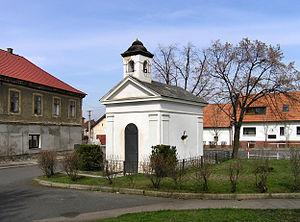
Postřižín est une commune du district de Mělník, dans la région de Bohême-Centrale, en République tchèque. Sa population s'élevait à 1 462 habitants en 2020.